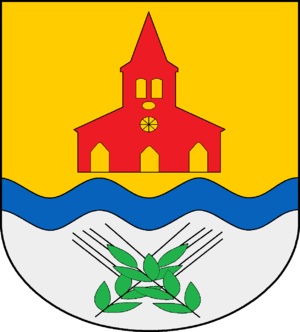
Klein Wesenberg
Coat of arms of Klein Wesenberg
Klein Wesenberg er en by og kommune i det nordlige Tyskland, beliggende i Amt Nordstormarn under Kreis Stormarn. Kreis Stormarn ligger i den sydøstlige del af delstaten Slesvig-Holsten.